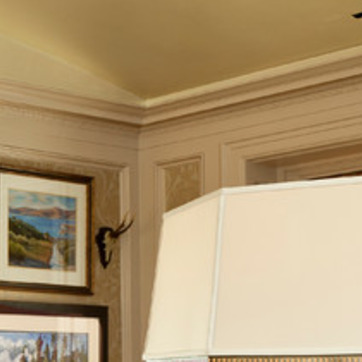
Material: wallpaper